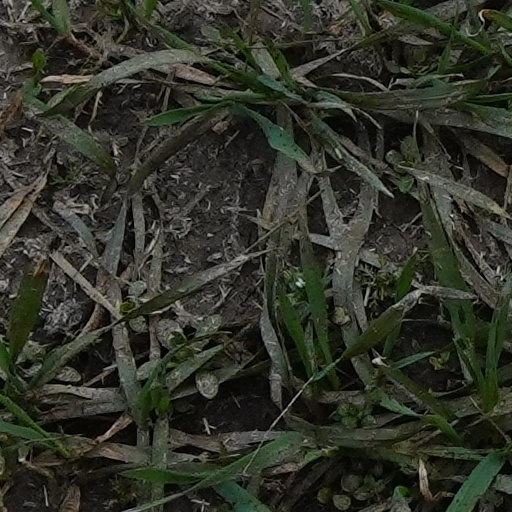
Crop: wheat